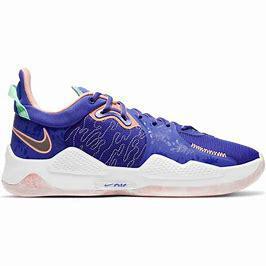
Brand: Nike
Model: Pg 5